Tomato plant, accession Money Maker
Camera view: vertical (180 deg); turntable rotation: 120 degrees
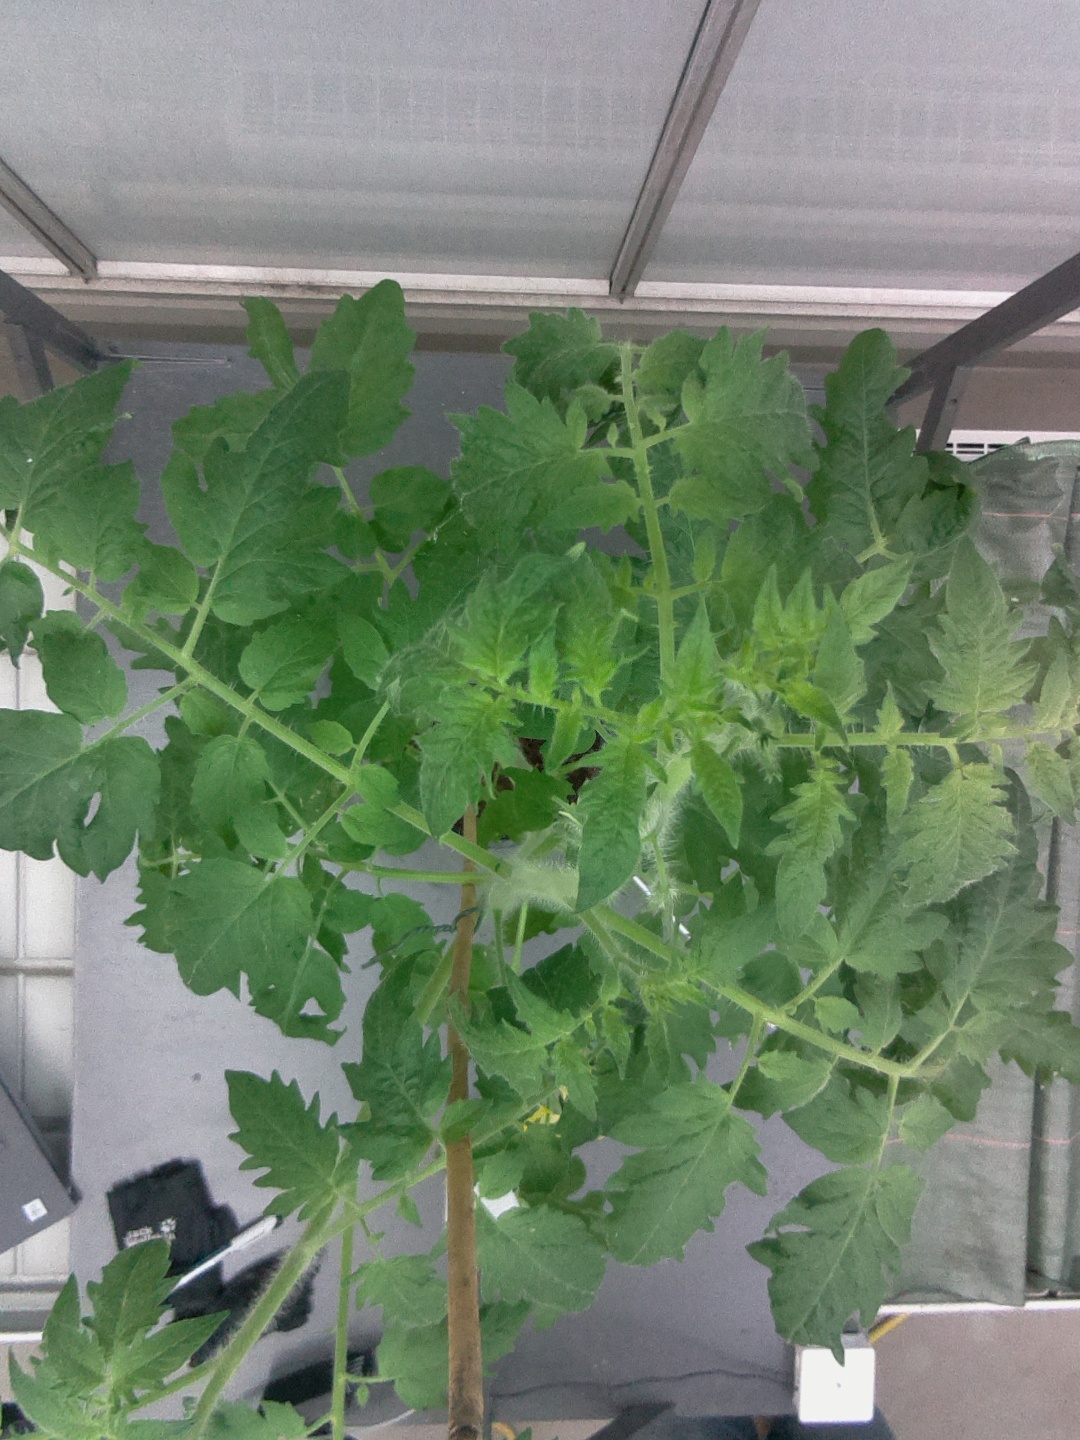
BBCH growth stage 64: 40%-50% of flowers open